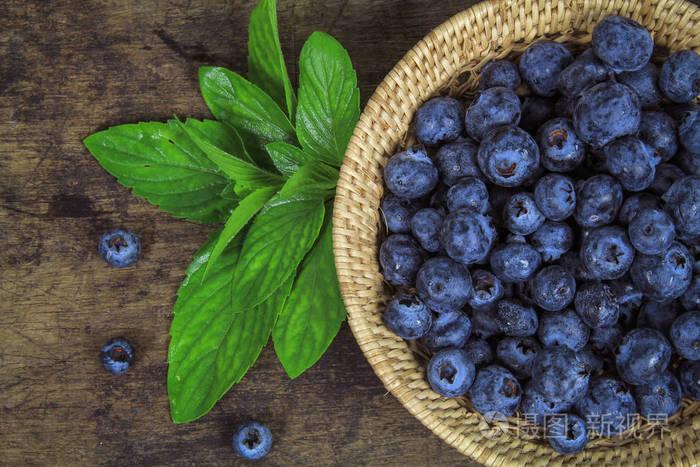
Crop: blueberry
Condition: healthy